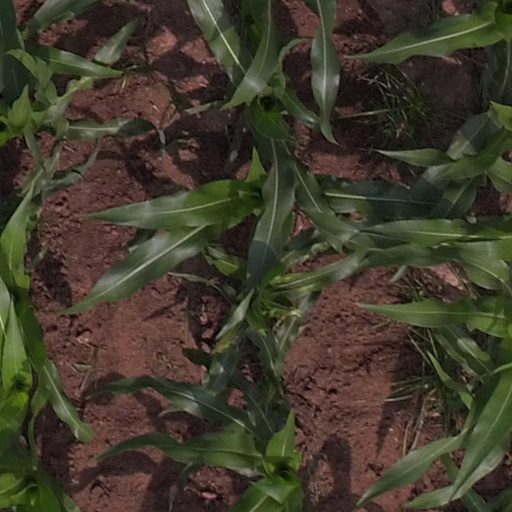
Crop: maize; corn